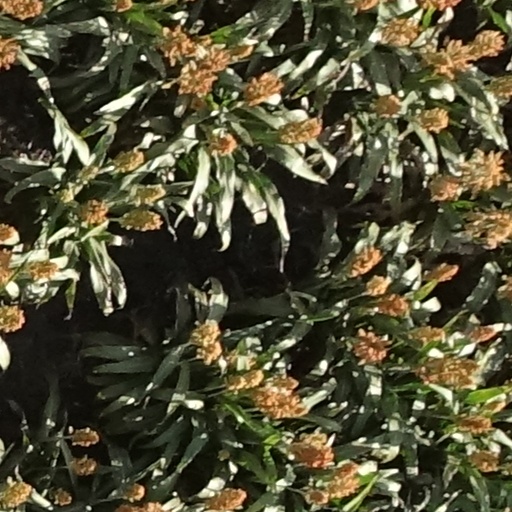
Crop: sorghum